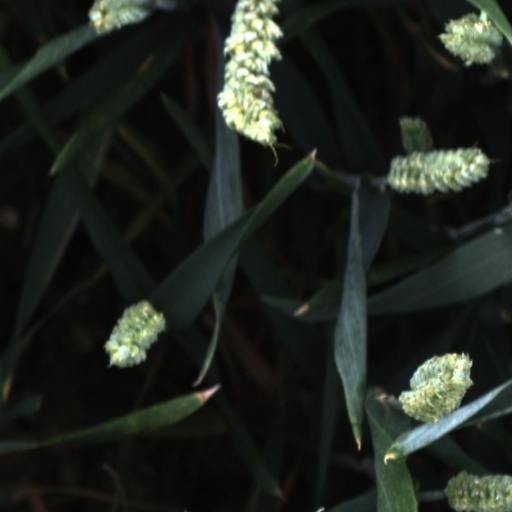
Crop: wheat